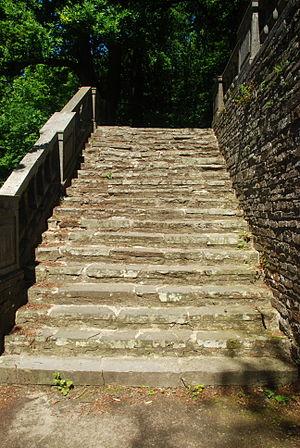
Belgique - Brabant wallon - Villers-la-Ville - Escalier menant à la chapelle Notre-Dame de Montaigu
La chapelle Notre-Dame de Montaigu est une chapelle de style classique qui fait partie du domaine des ruines de l'abbaye de Villers-la-Ville, dans la province du Brabant wallon en Belgique.